RAF Marham

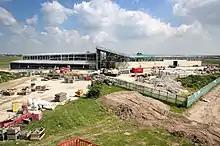
The Lightning Integrated Training Centre under construction during 2017.

The Lightning National Operating Centre (NOC) was constructed on the north-west side of the airfield, near the station golf course. The NOC was designed to accommodate around 125 personnel who form the Lightning Force Headquarters and Logistics Operating Centre. The NOC, the first Project Anvil building to be completed, was opened by the Queen, the station's Honorary Air Commodore, on 2 February 2018. In April 2016, Balfour Beatty were awarded a contract worth £82.5 million to construct a joint Lockheed Martin / BAE Systems Lightning European Maintenance Hub. The hub comprised an Integrated Training Centre (ITC), a Logistics Operations Centre, and a Maintenance and Finishing Facility (M&F) across three separate sites at Marham. The ITC was built on the south side of the airfield, and was designed to provide maintainer training and accommodate the Lightning Full Mission Simulators.